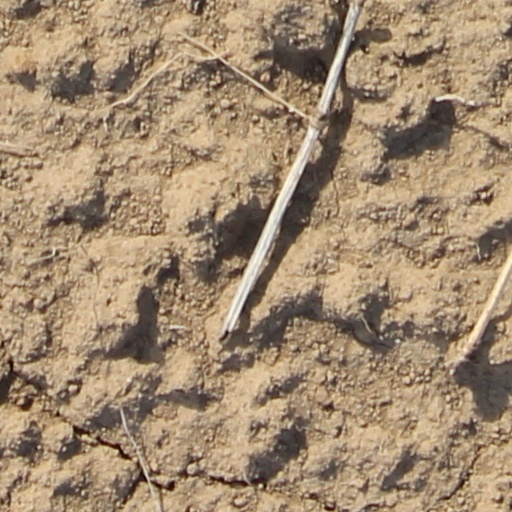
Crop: wheat